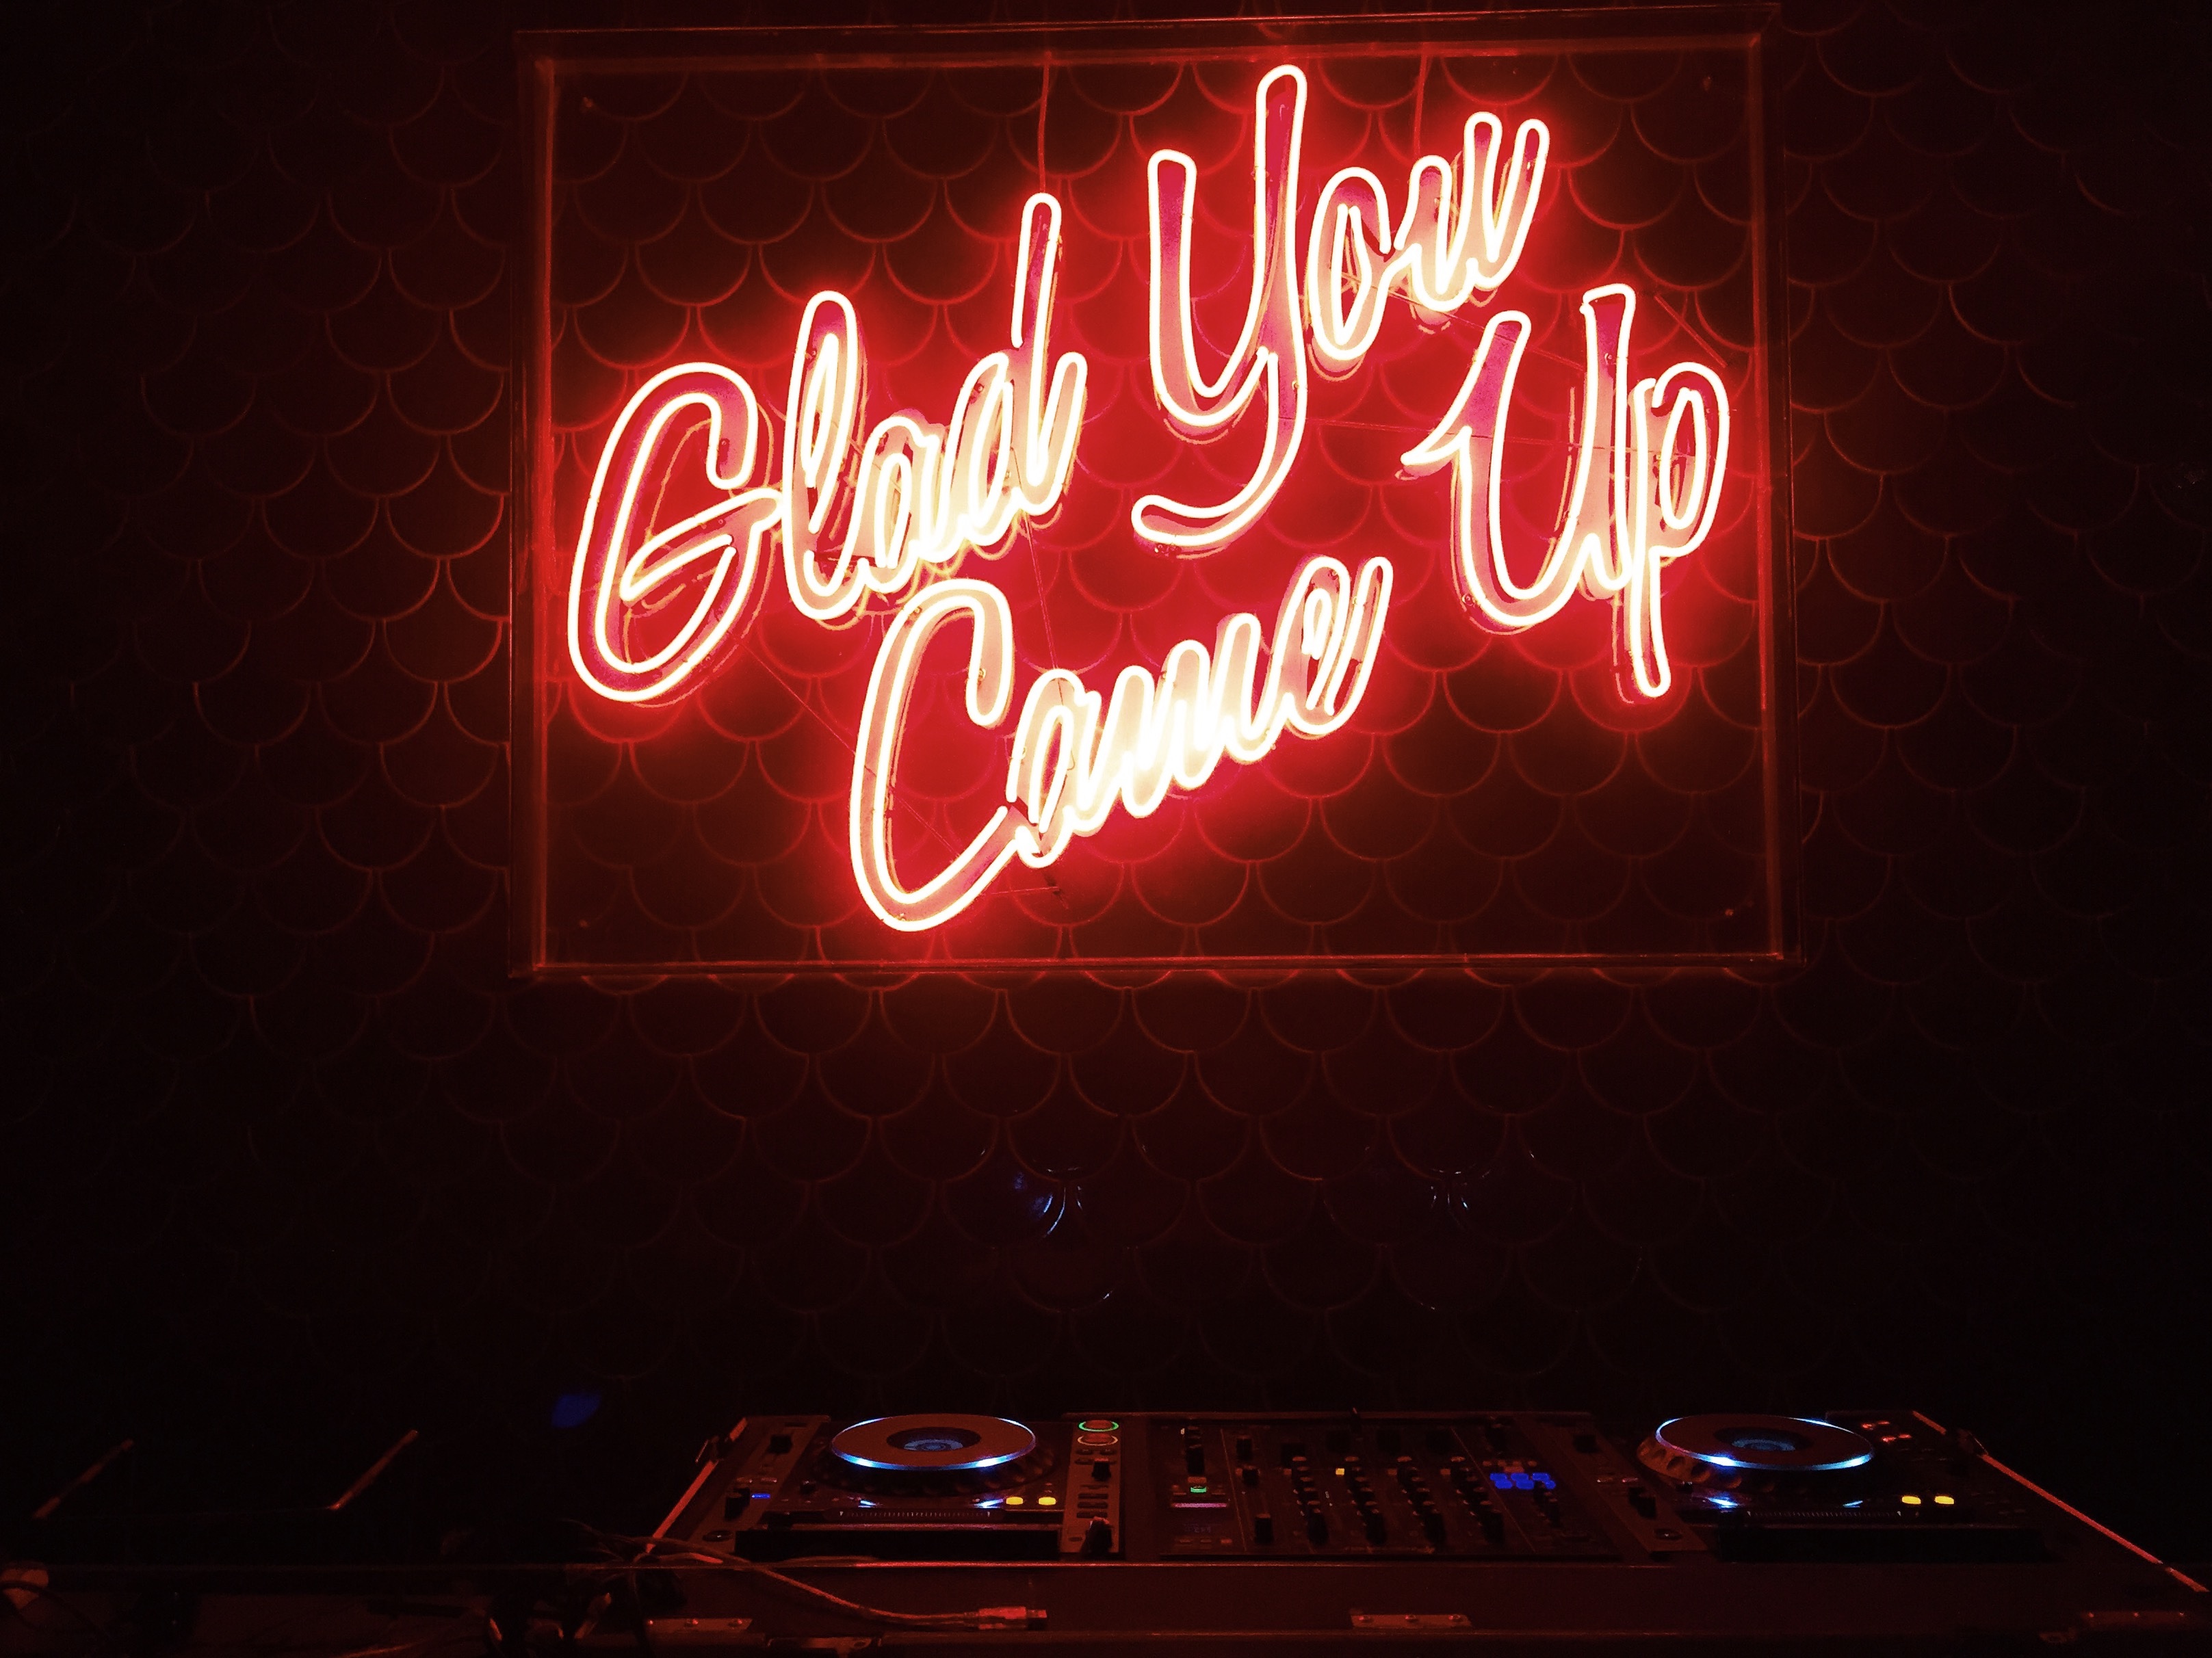
light, red, darkness, signage, lighting, neon, neon sign, font, electronic signage